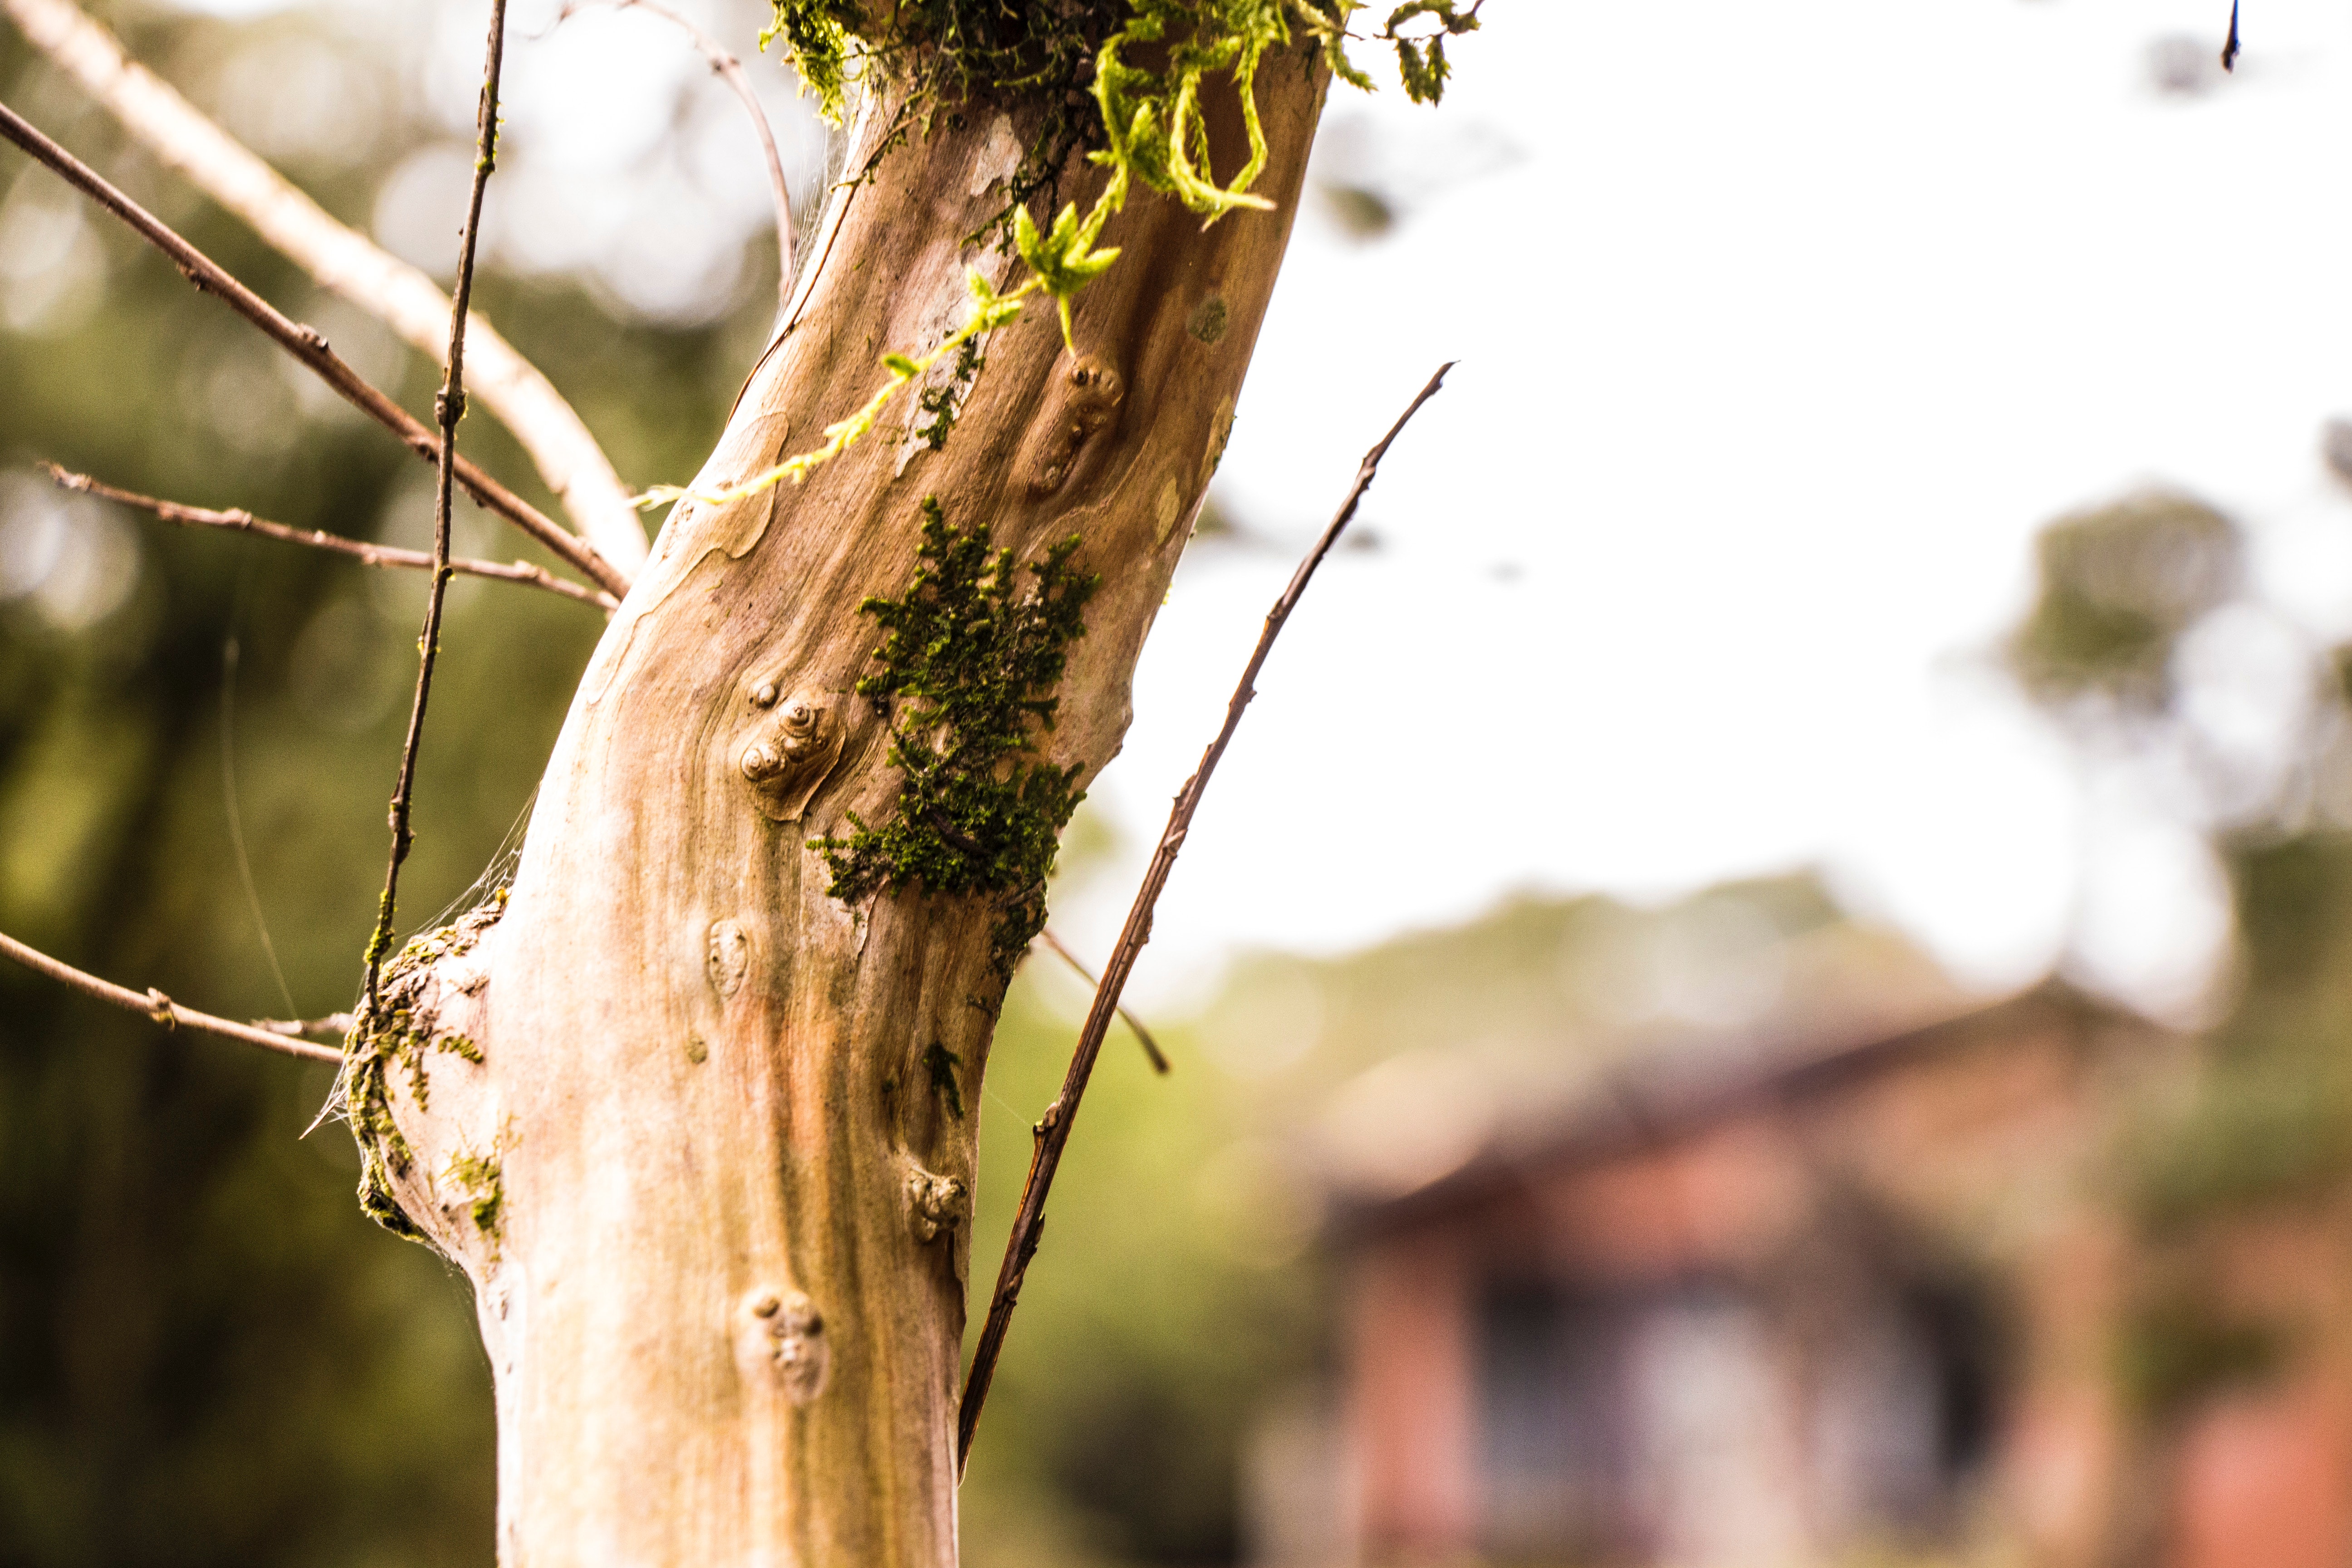
branch, tree, flora, leaf, wood, twig, plant, trunk, plant stem